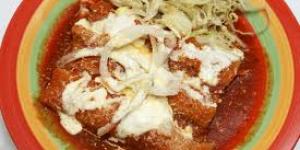
enchiladas tipicas nortenas